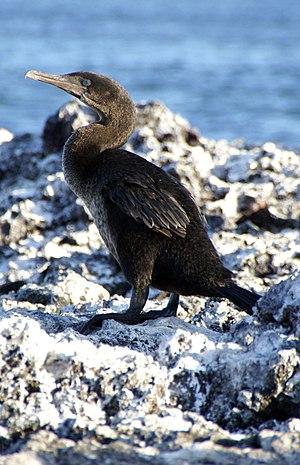
Les oiseaux inaptes au vol sont des oiseaux dont la capacité à voler a disparu au cours de l'évolution.